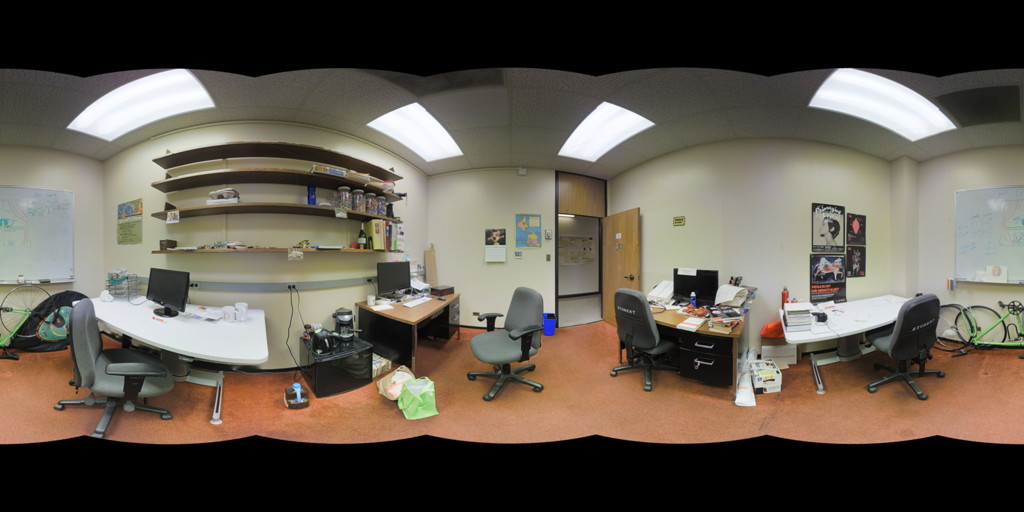
Referred object: the blue water bottle by the door

Referred object: turn slightly left to face the gray swivel chair ahead.

Referred object: the chair opposite the door